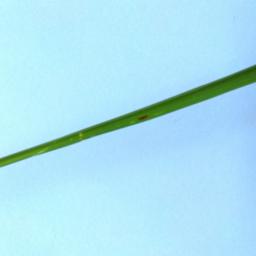
Label: Rice___Brown_Spot